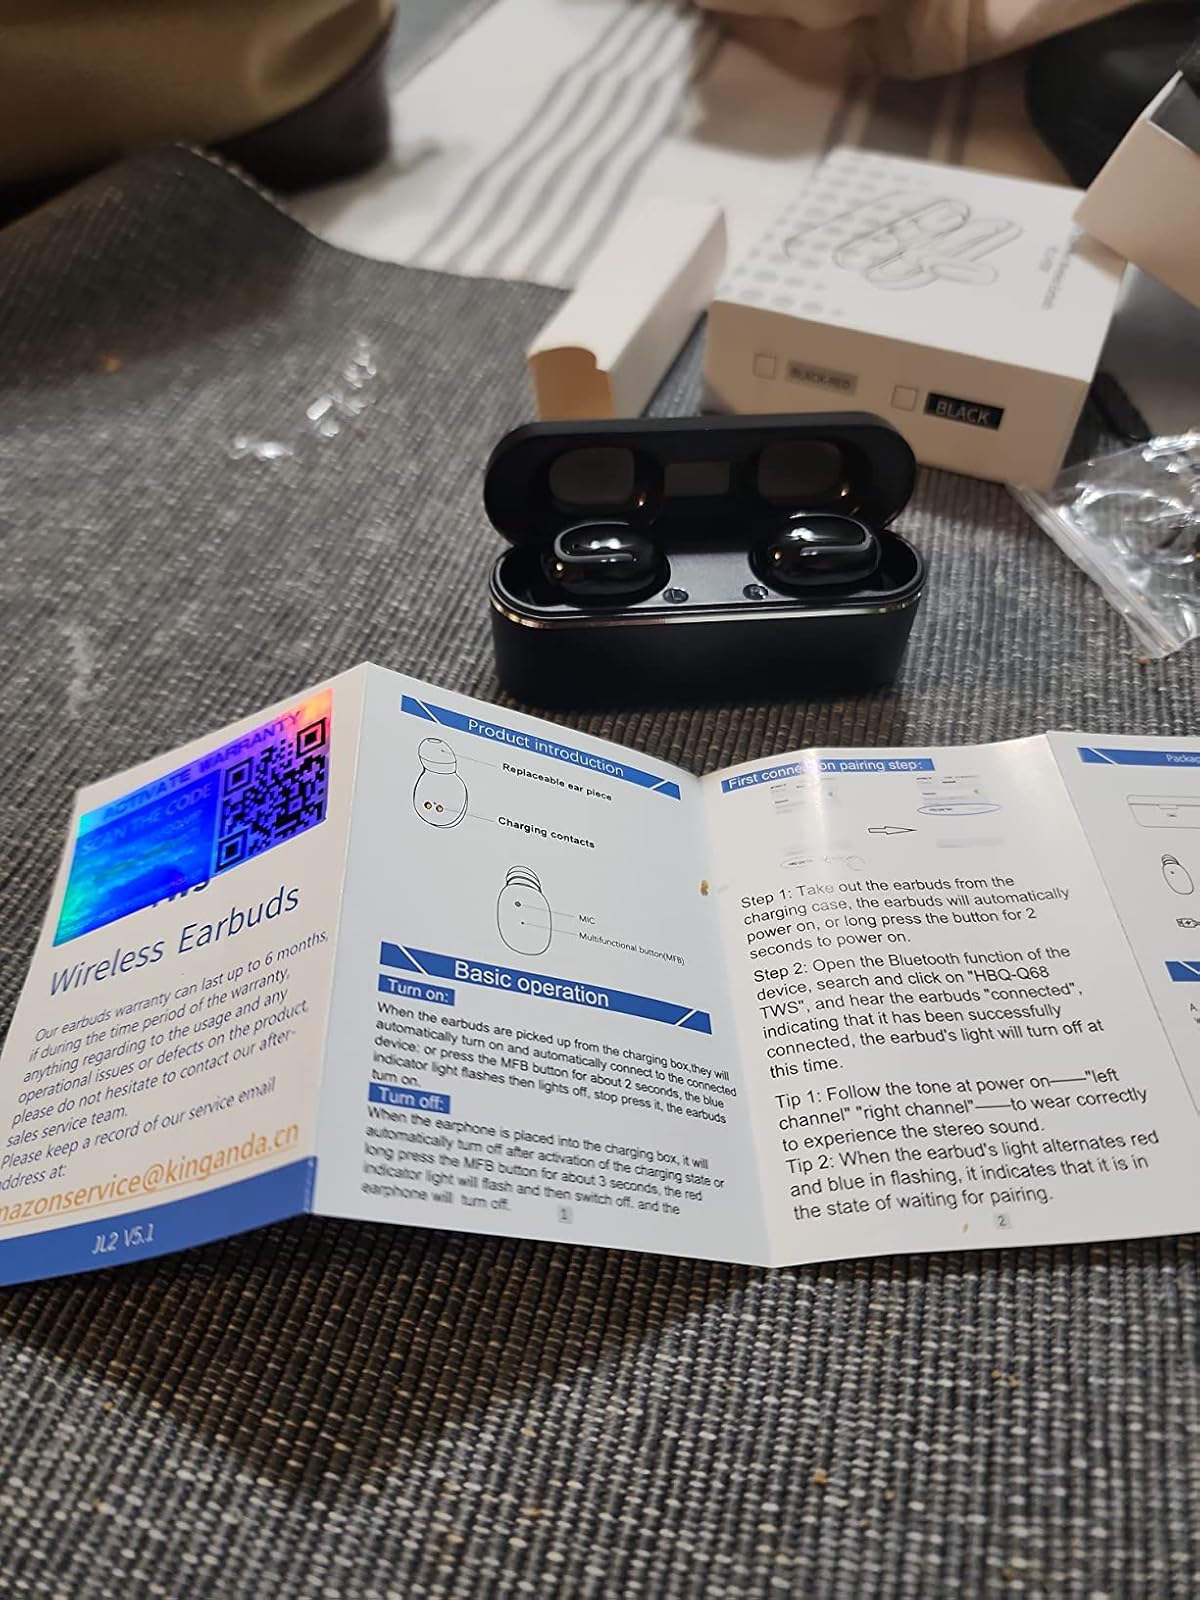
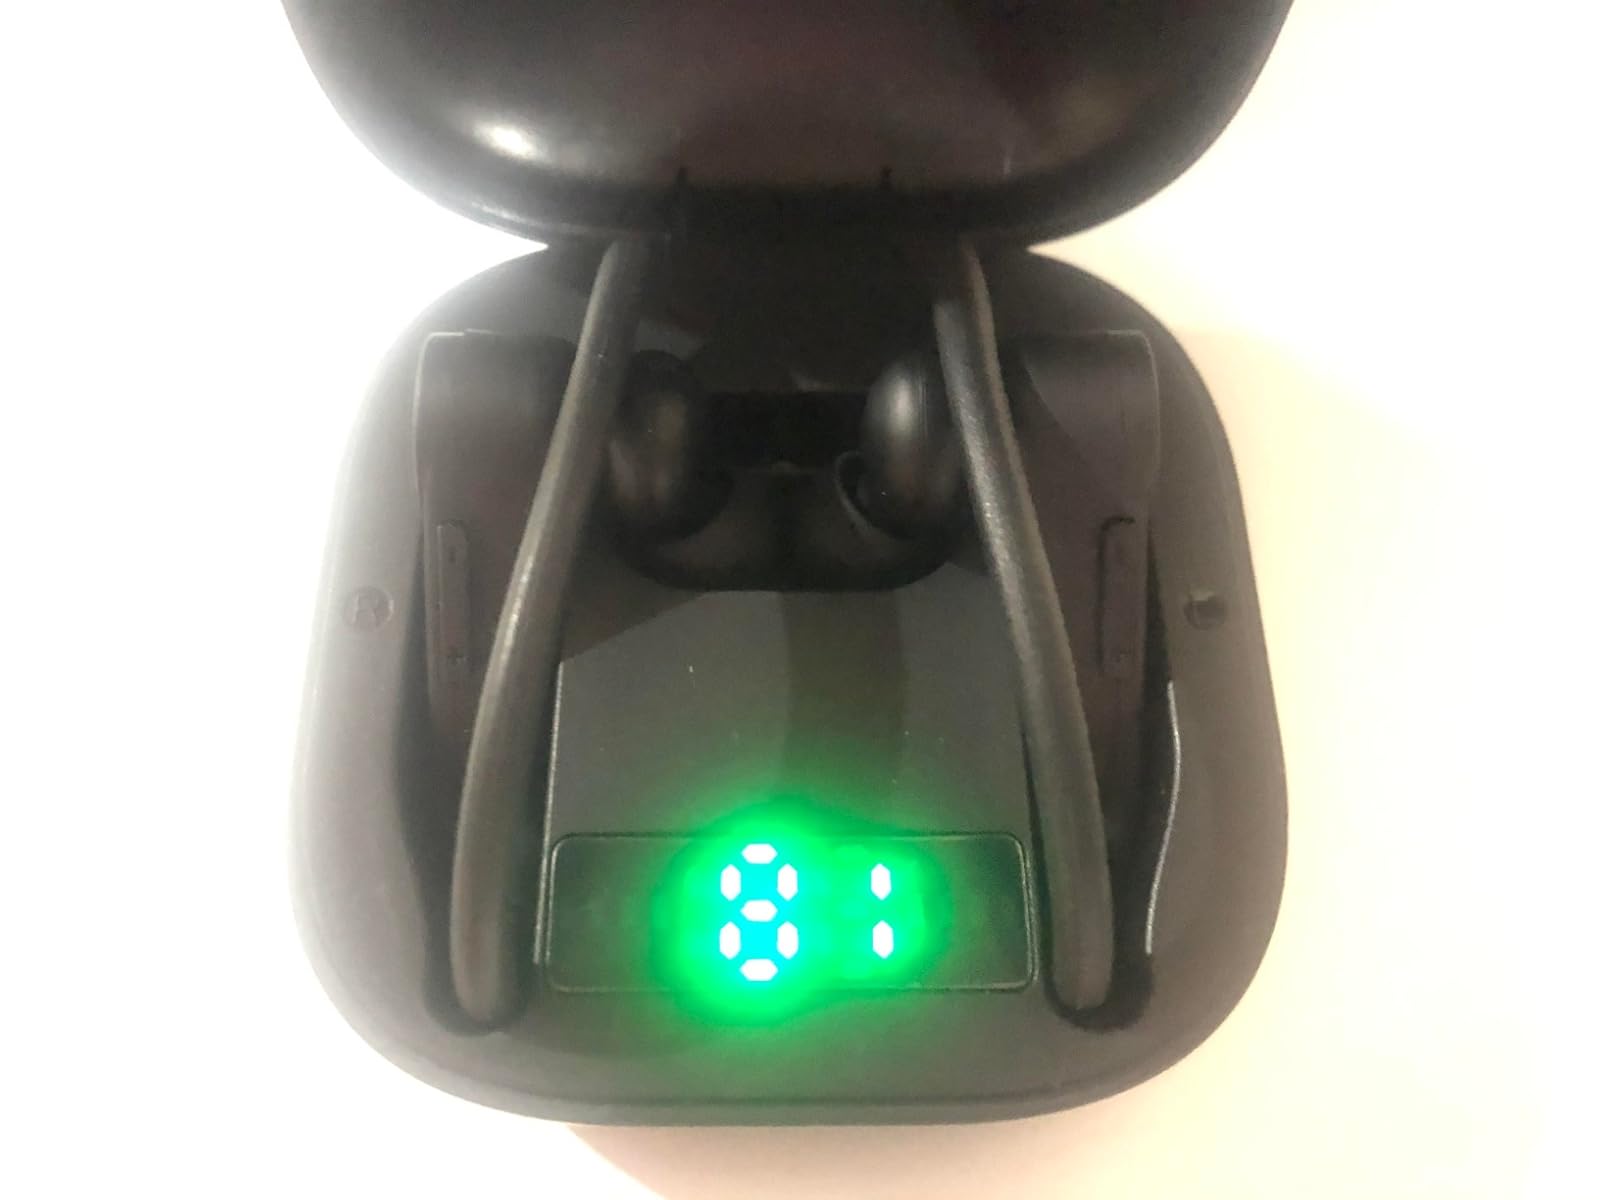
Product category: earbuds
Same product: no